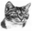
Label: cat